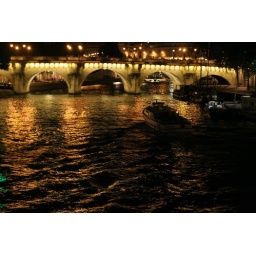
A bridge going across some river in some Icelandic city. Nice night shot.